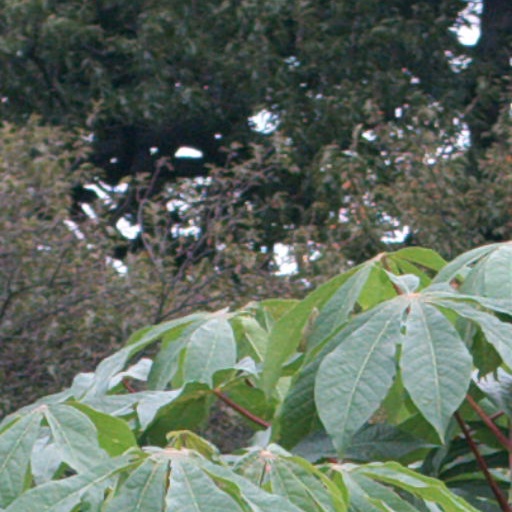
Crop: cassava